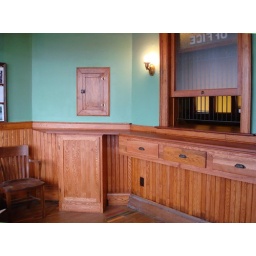
We just finished installing the ticket counter located in the operator's office. The cabinet on the wall holds the old fuse box.